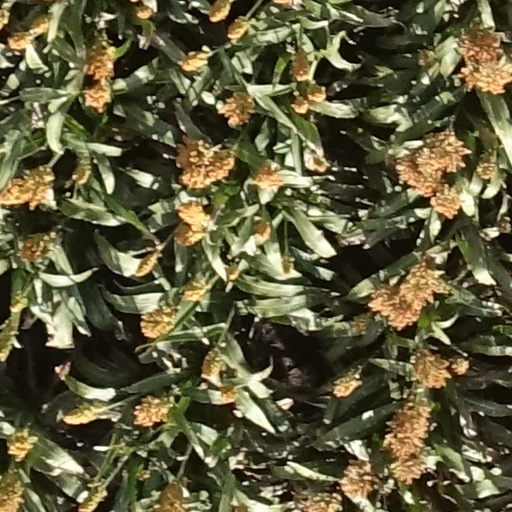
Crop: sorghum